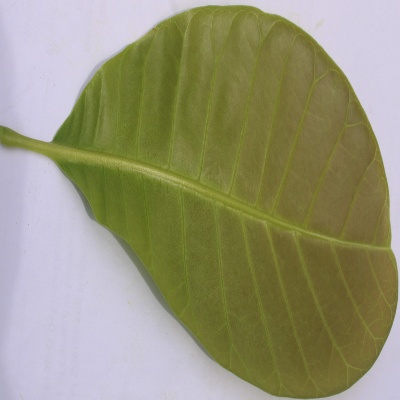
Crop: Cashew
Condition: healthy